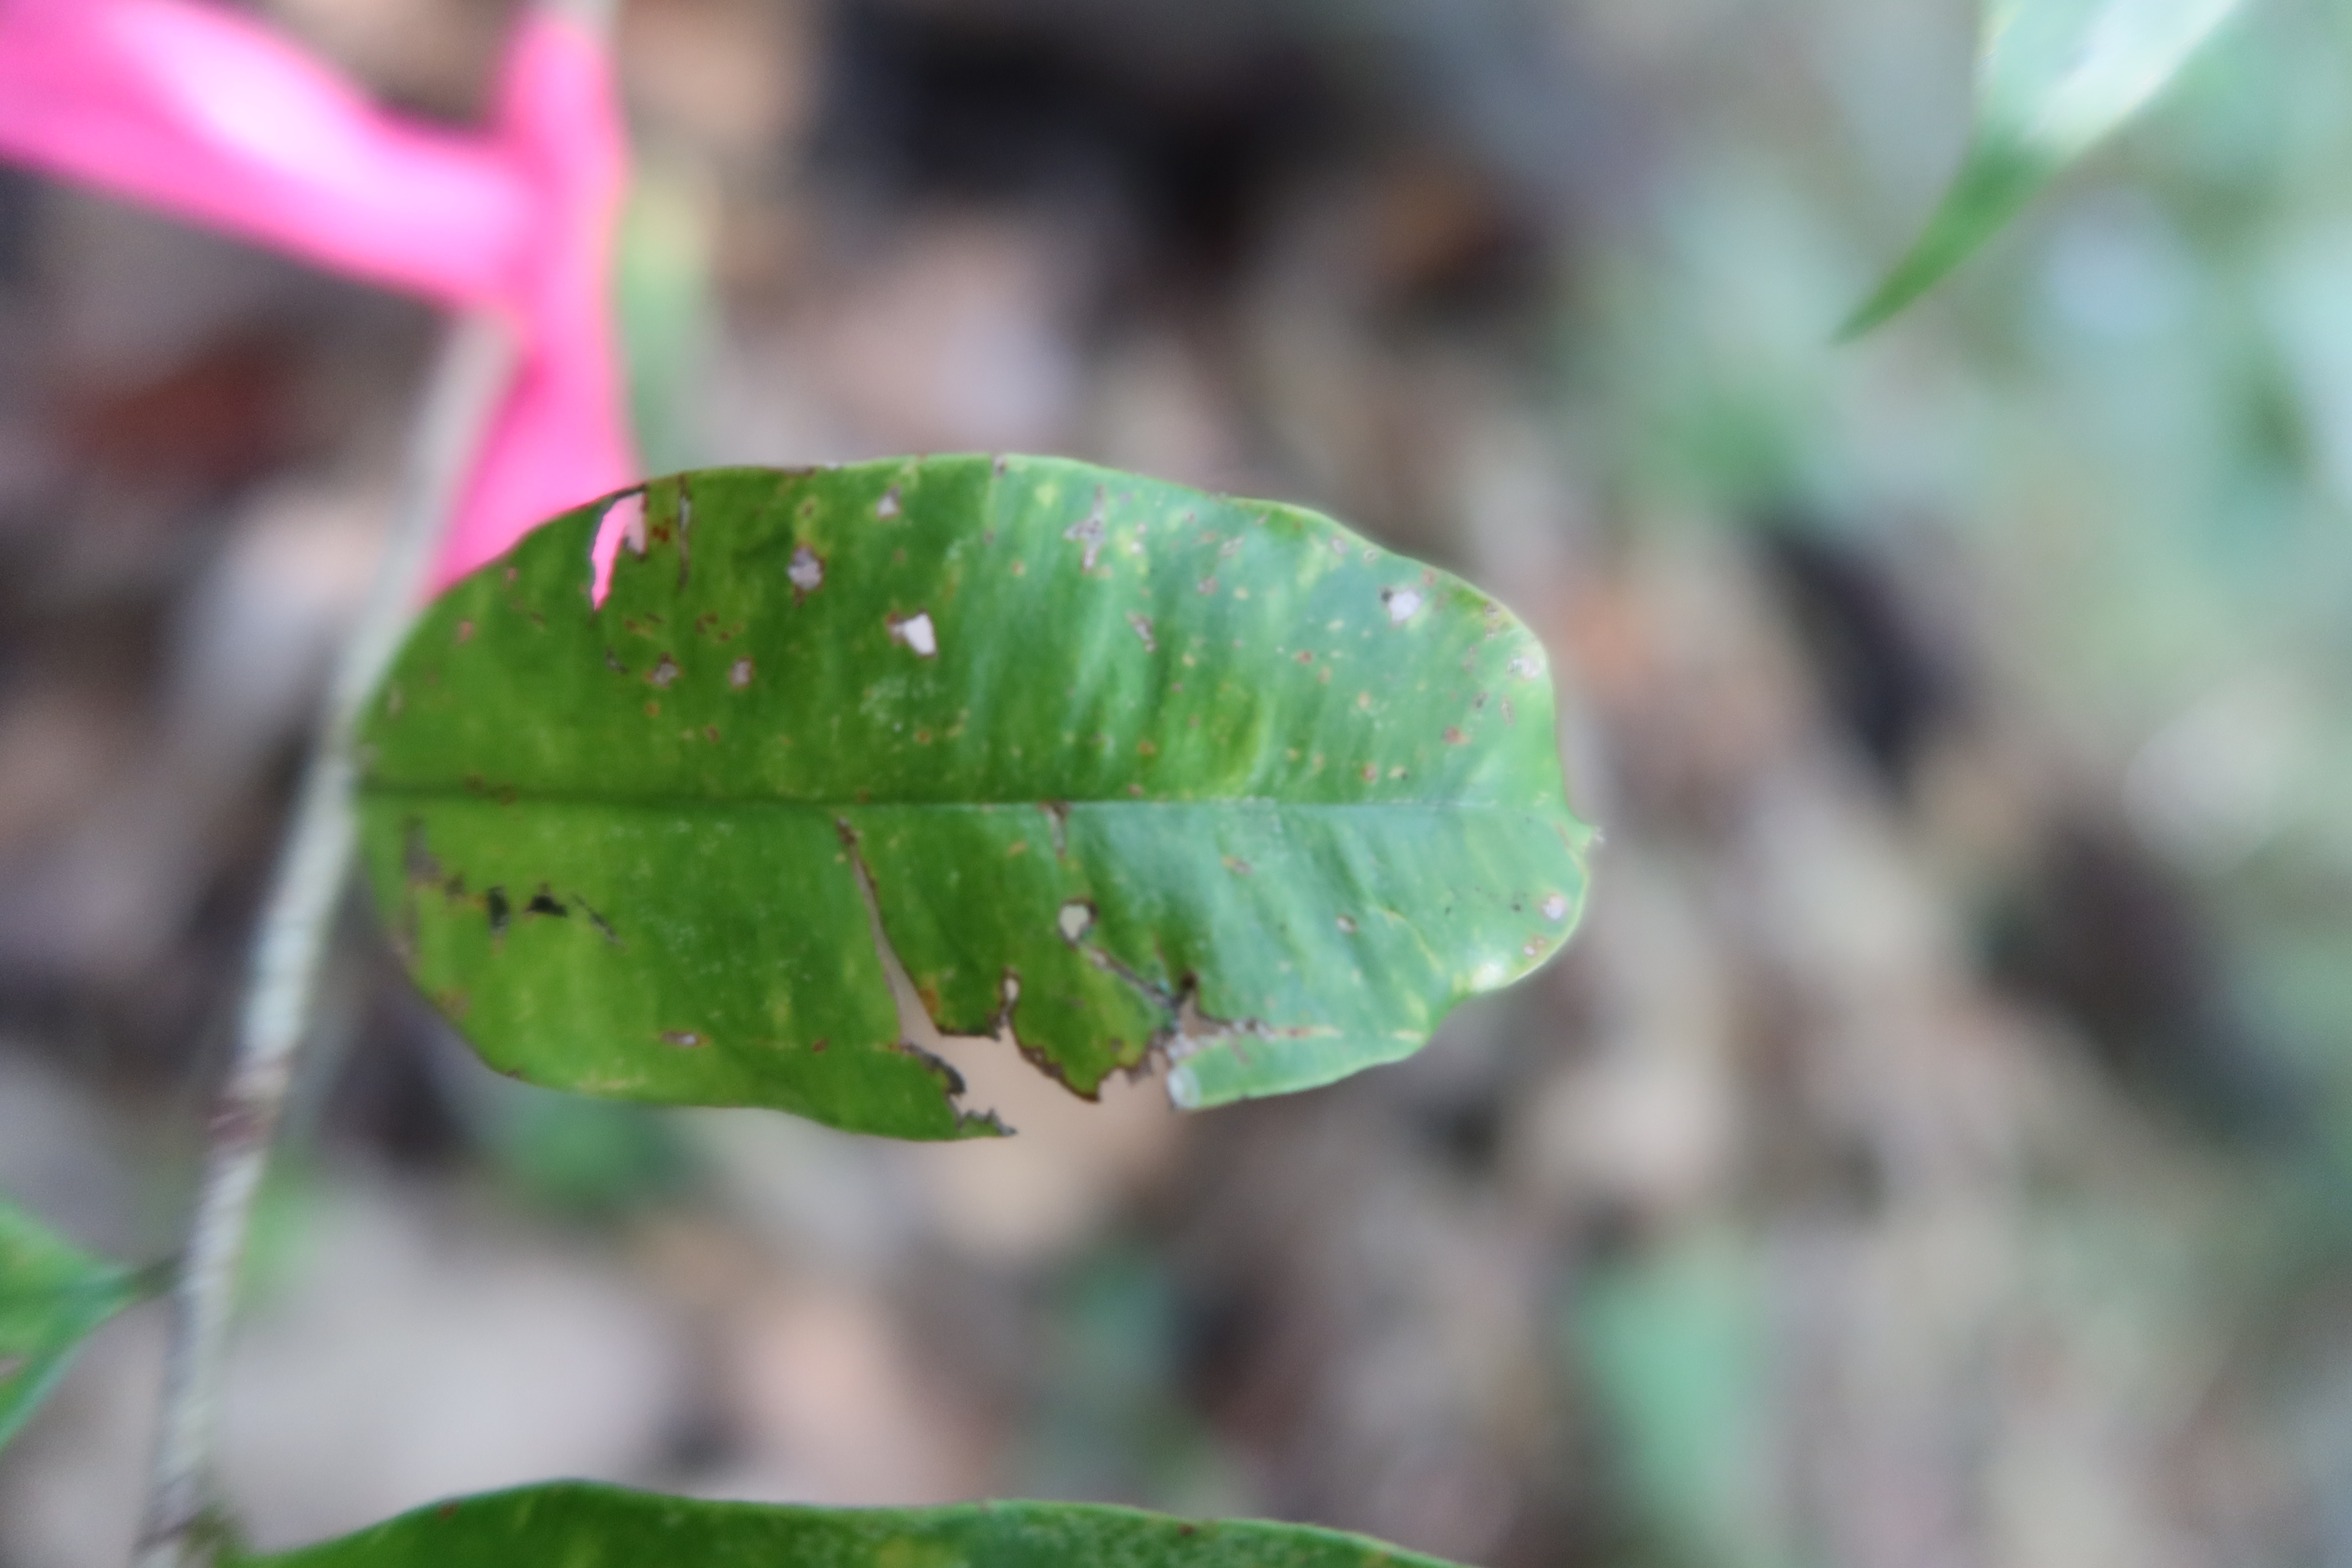
Label: Brown spots